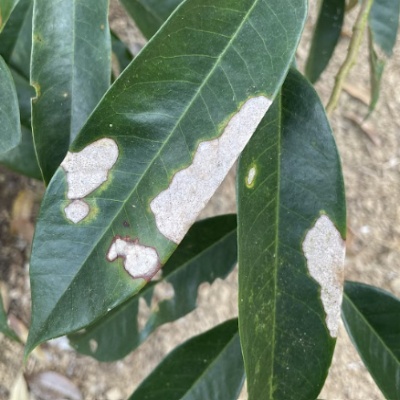
Label: Leaf_Blight